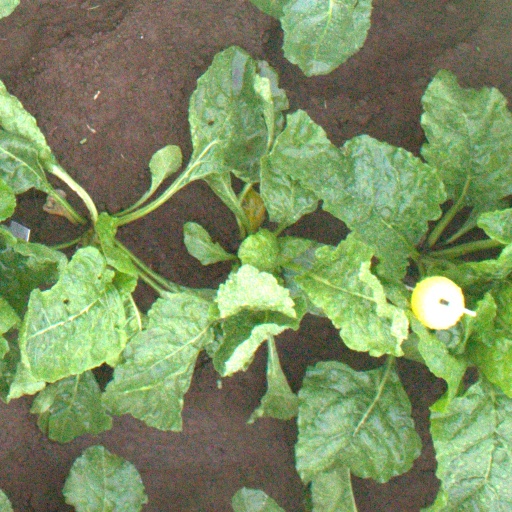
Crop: sugar beet